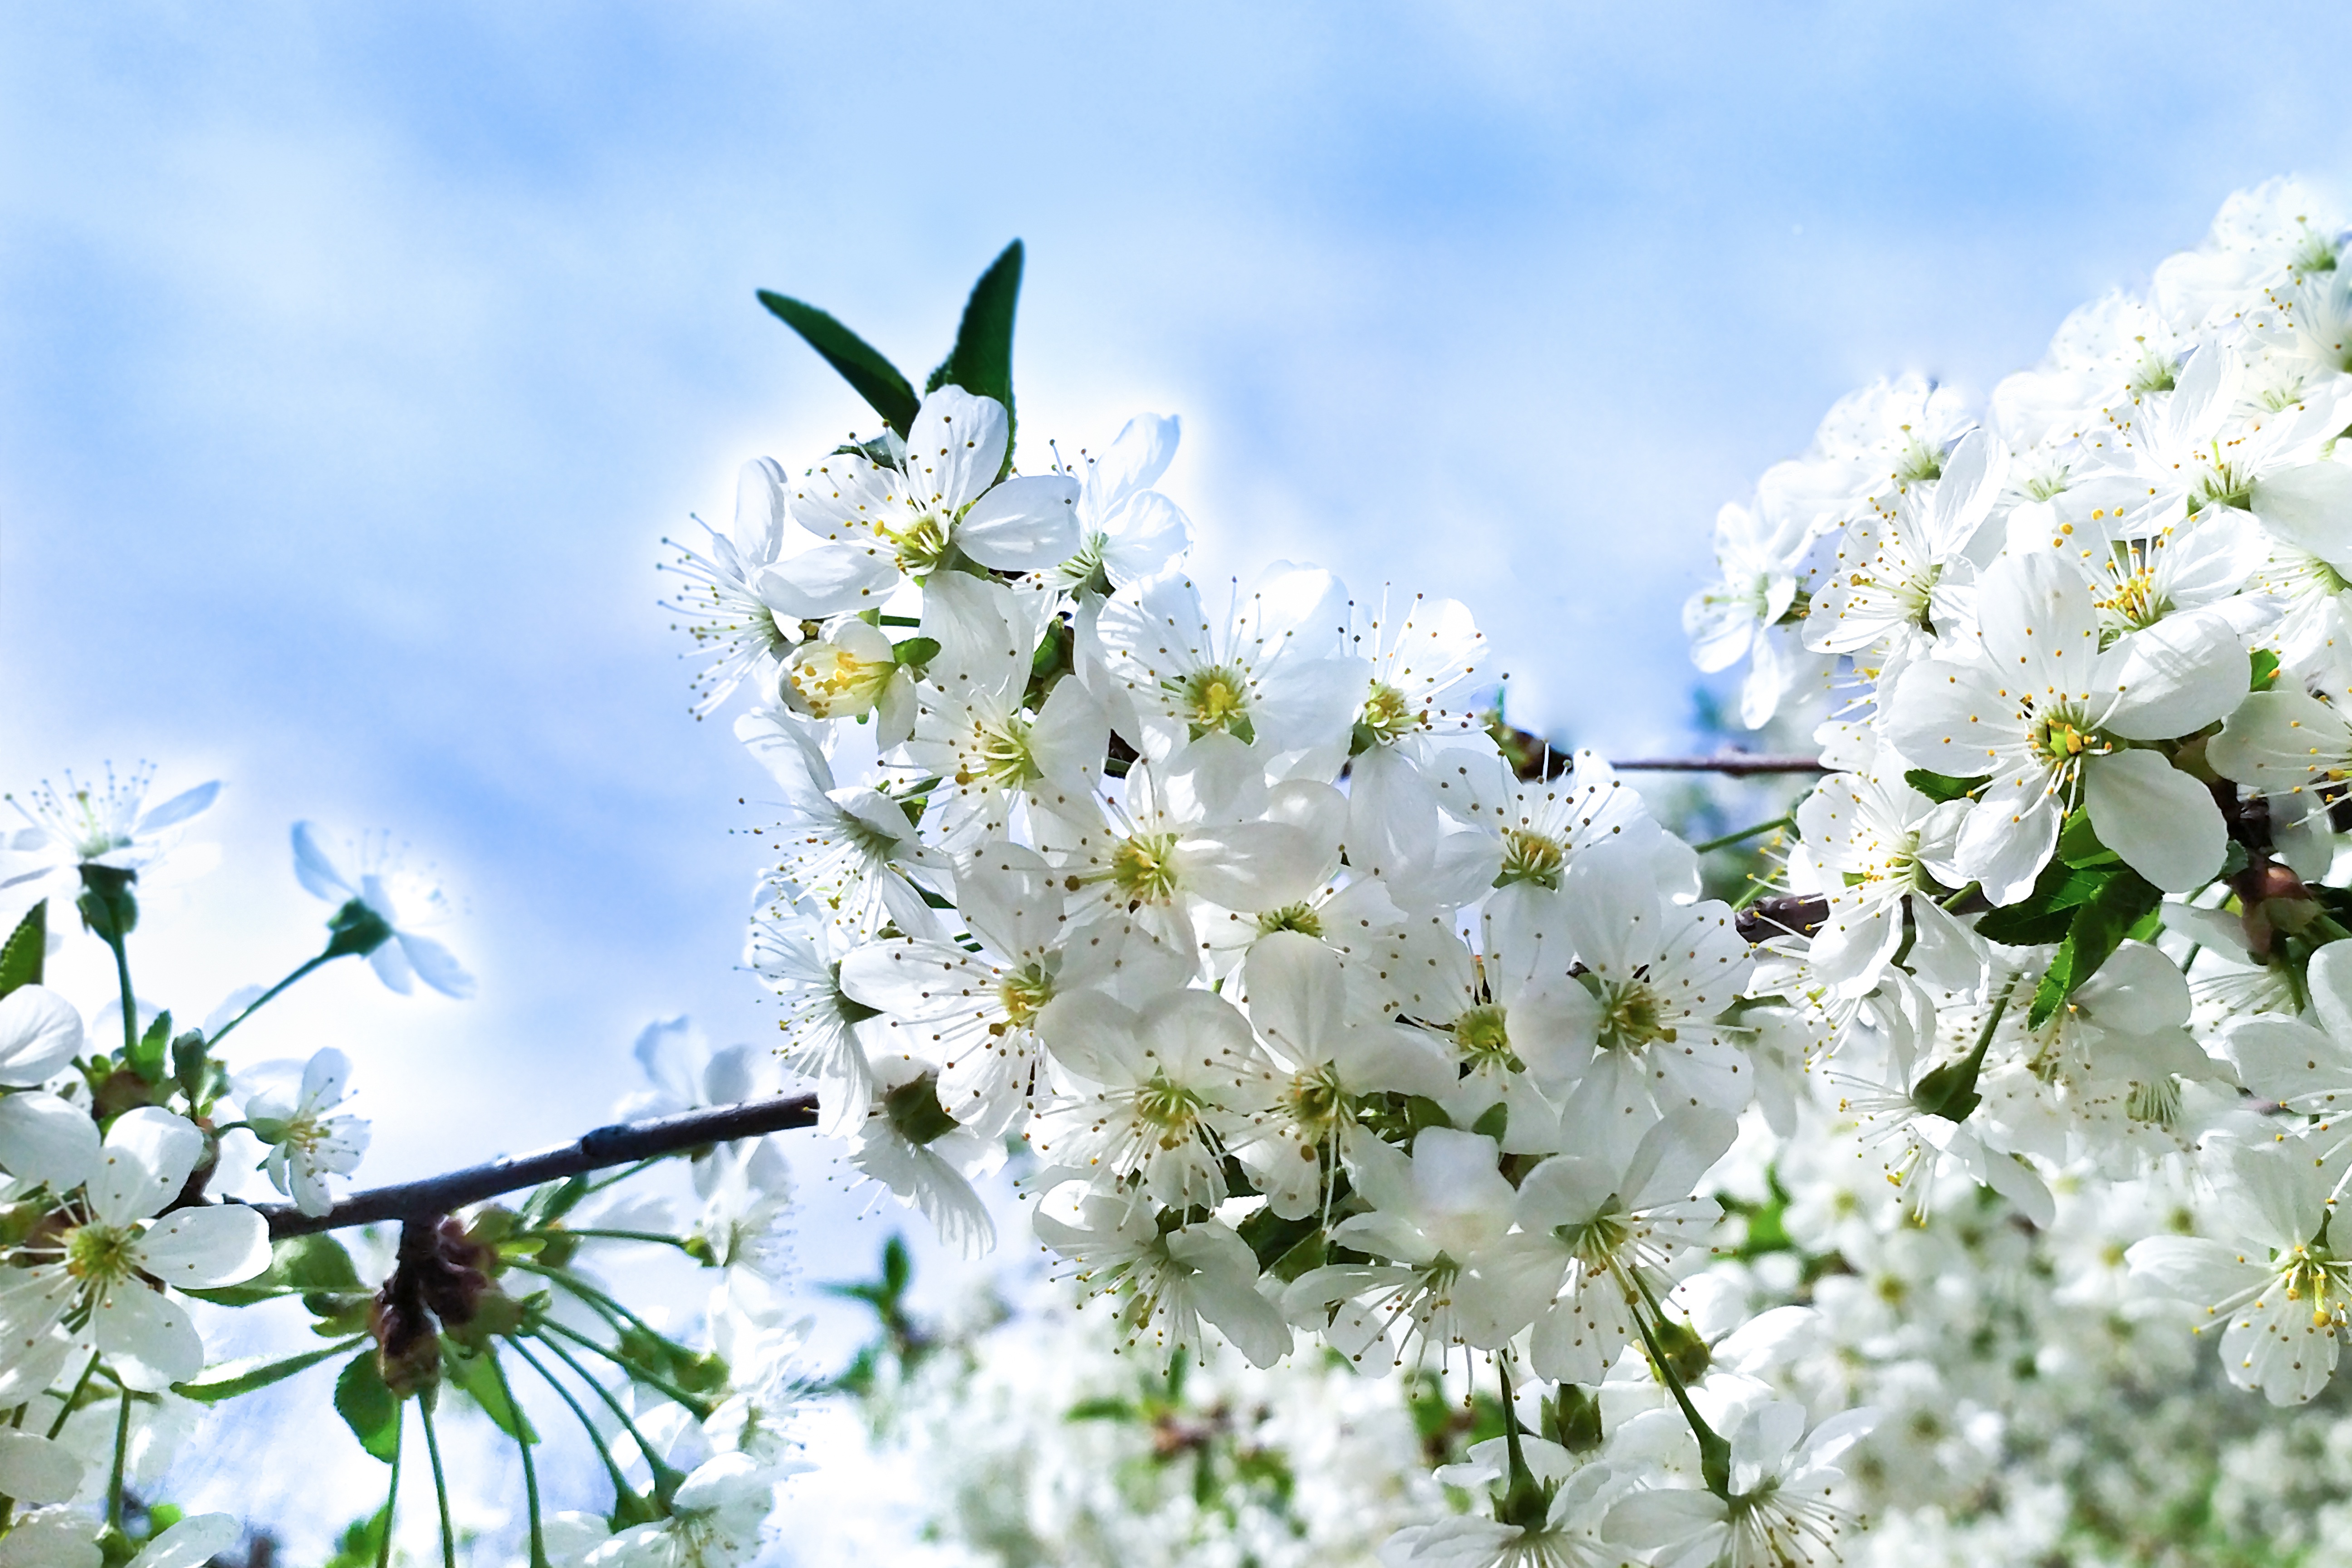
natural, flower, sky, plant, cloud, petal, branch, twig, tree, blossom, flowering plant, shrub, wildflower, cherry blossom, Dogwood family, subshrub, natural landscape, groundcover, malus, pollen, rose family, prunus, plant stem, spirea, cornales, cumulus